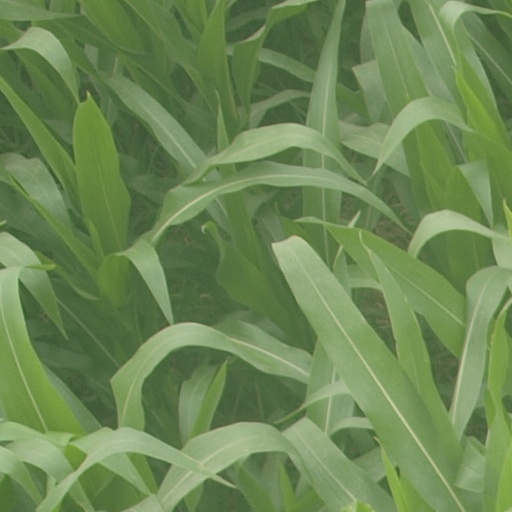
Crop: maize; corn